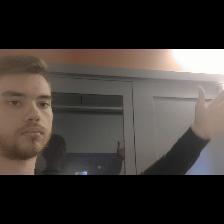
Label: Human